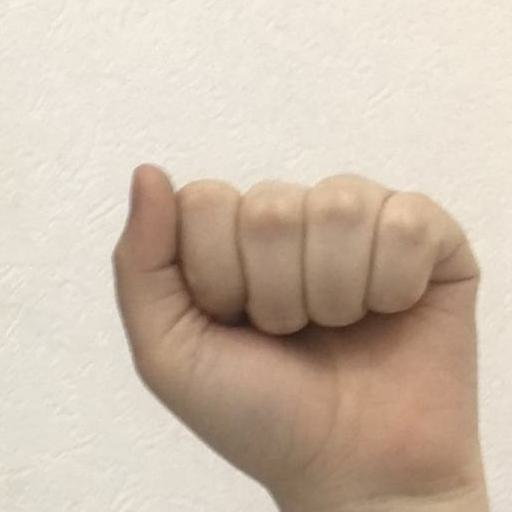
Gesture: fist